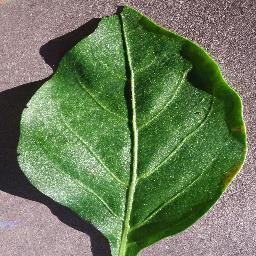
Label: Pepper,_bell___healthy